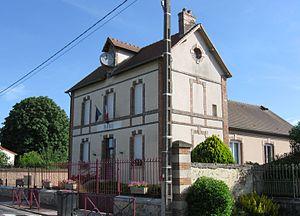
Mairie de Louan-Villegruis-Fontaine. (Seine-et-Marne, région Île-de-France).
Louan-Villegruis-Fontaine est une commune française située dans le département de Seine-et-Marne en région Île-de-France.